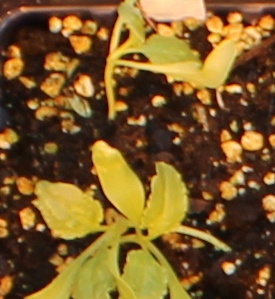
Label: Sugar beet